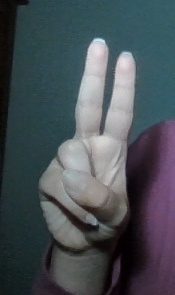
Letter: taa